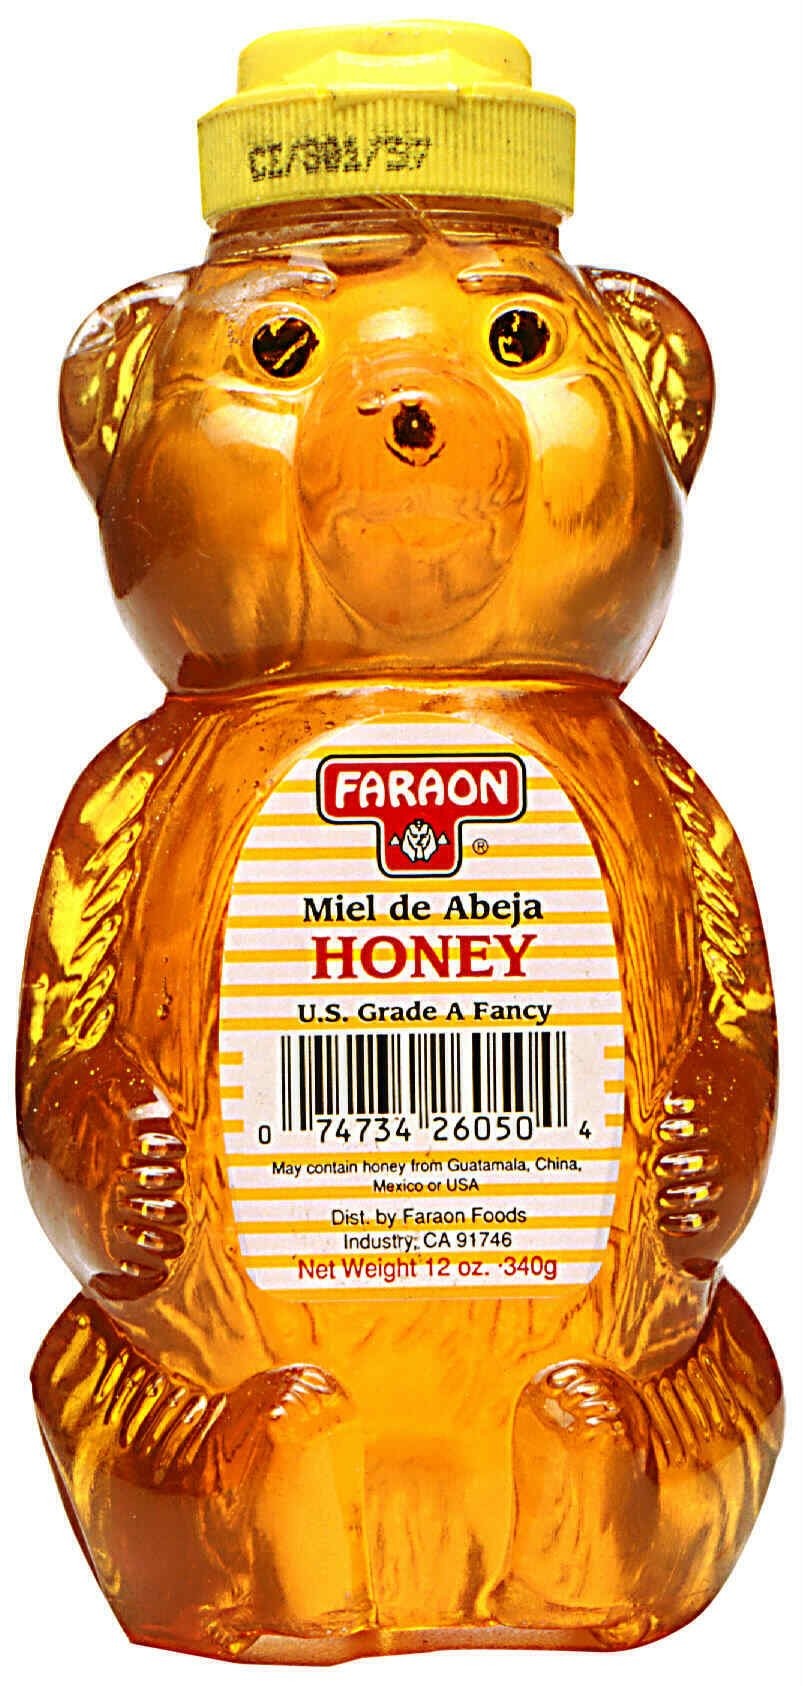
Item Name: FARAON Miel Osito Bear, 12 Ounce
Bullet Point 1: Pure Honey
Bullet Point 2: Bear Squeeze bottle
Bullet Point 3: Natural honey
Bullet Point 4: Package Dimensions: 5.334 L x 15.113 H x 6.35 W (centimeters)
Value: 12.0
Unit: ounce

Price: 21.38